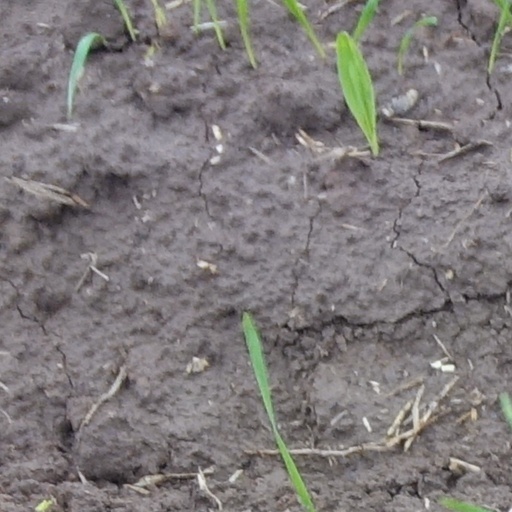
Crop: wheat